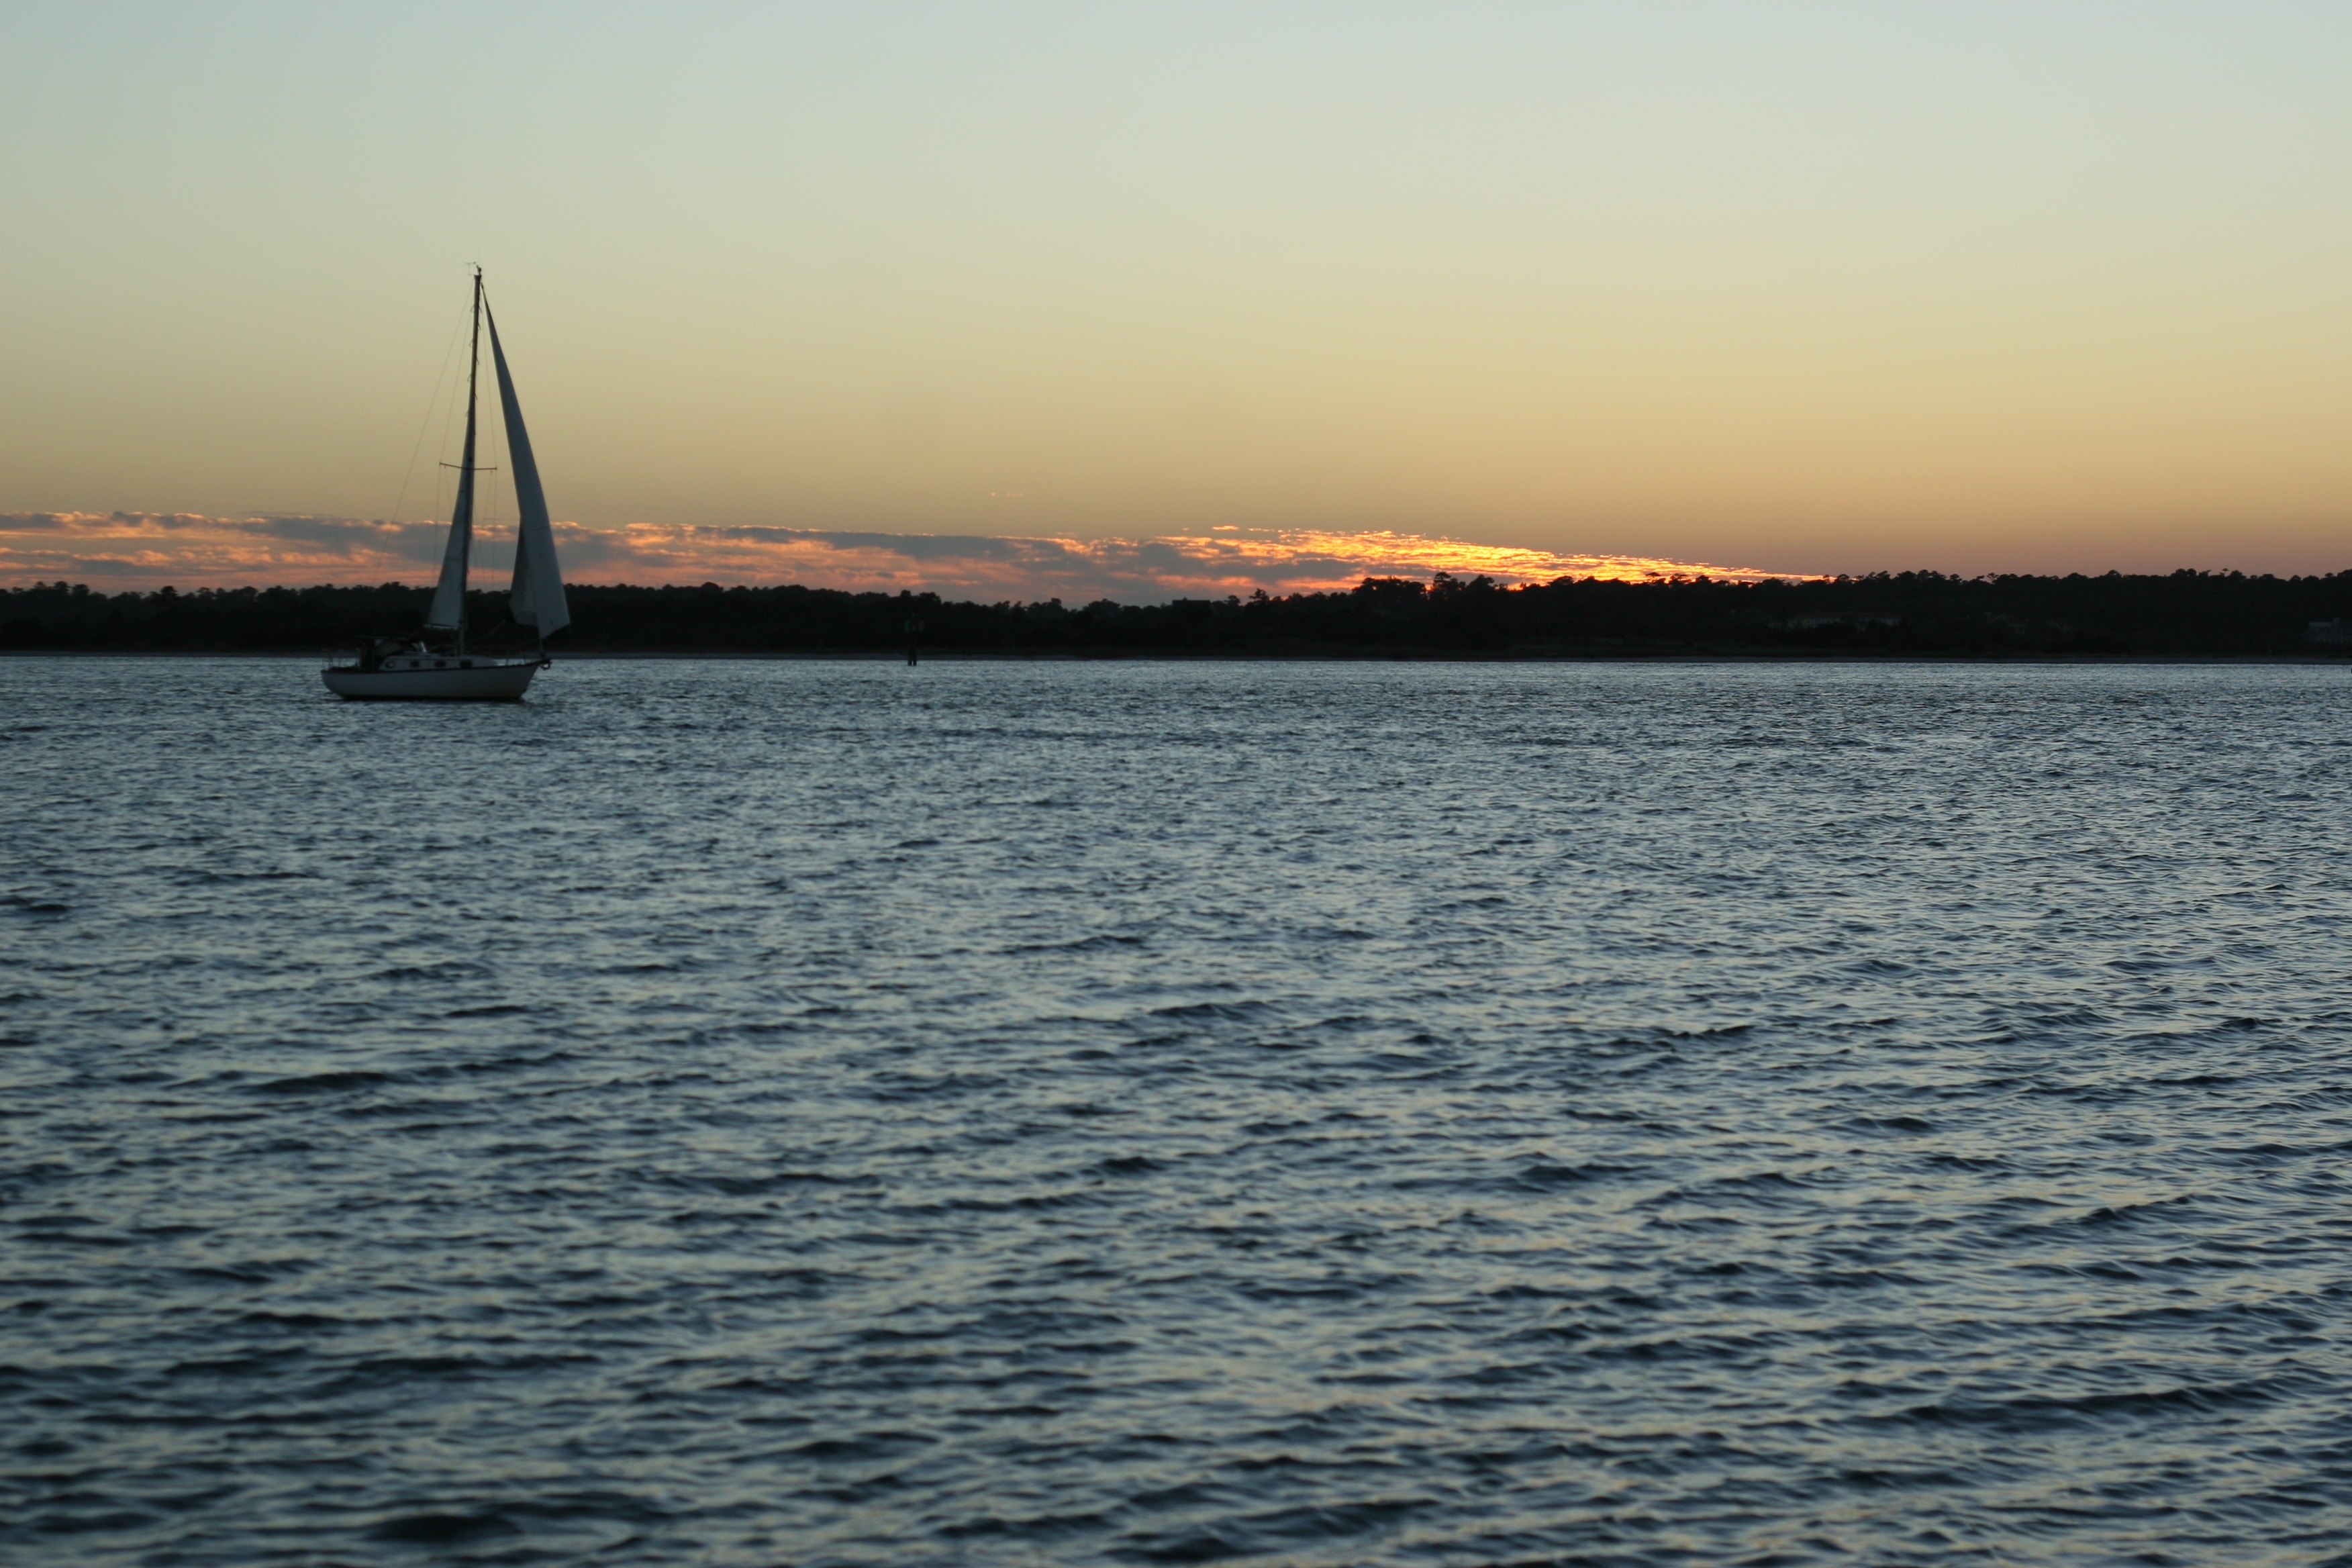
beach, landscape, sea, coast, water, nature, ocean, horizon, cloud, sky, sunrise, sunset, boat, wave, lake, dawn, river, ship, vacation, travel, recreation, dusk, transportation, evening, reflection, vessel, journey, sailing, yacht, seascape, holiday, calm, navigate, reservoir, tourism, leisure, sailboat, waterway, cruise, nautical, luxury, boating, sail, marine, navigation, channel, loch, yachting, coastal and oceanic landforms